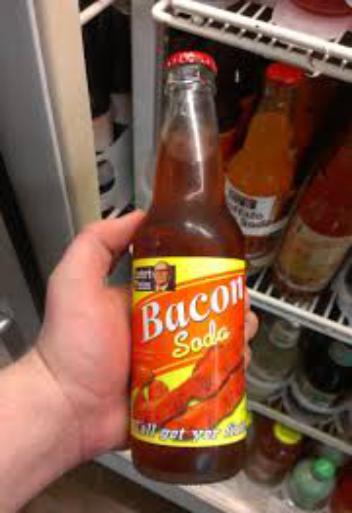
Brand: Bacon soda
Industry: Food